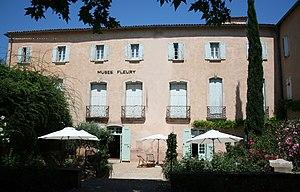
Lodève (Hérault) - Musée Fleury (ancien hôtel du Cardinal de Fleury)
Lodève est une commune française située dans le département de l'Hérault, en région Occitanie.
André Hercule de Fleury, né le 22 juin 1653 à Lodève et mort le 29 janvier 1743 à Issy-les-Moulineaux, est un ecclésiastique et homme d'État français, principal ministre du jeune roi Louis XV de 1726 à 1743.
Le musée de Lodève est un musée d'art moderne, d'archéologie, de paléontologie et de sciences naturelles situé à Lodève, dans l'ancien hôtel particulier du Cardinal Hercule de Fleury depuis 1987. Le musée ouvrit officiellement en 1962, mais n'occupa certains espaces de l'hôtel Fleury qu'à partir de 1972.
Cet article recense une partie des monuments historiques de l'Hérault, en France.